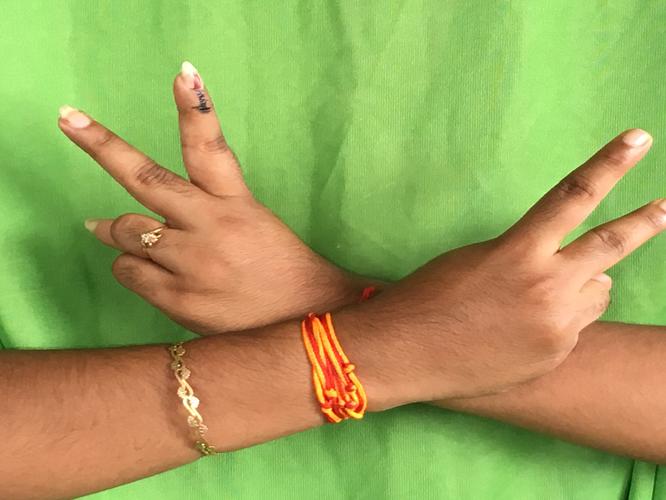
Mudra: Kartariswastika
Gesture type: double_hand